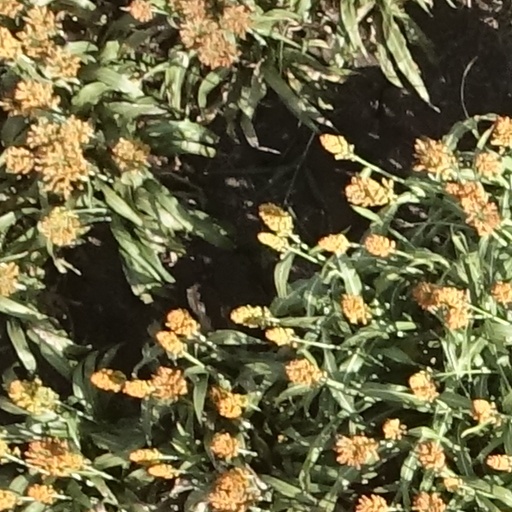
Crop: sorghum